Question: Please indicate a possible affordance area of drag_suitcase that can be used for dragging
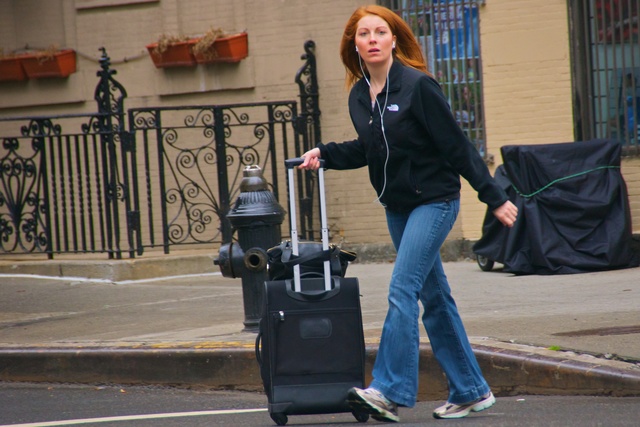
Answer: [282.5, 144.5, 340.5, 175.5]